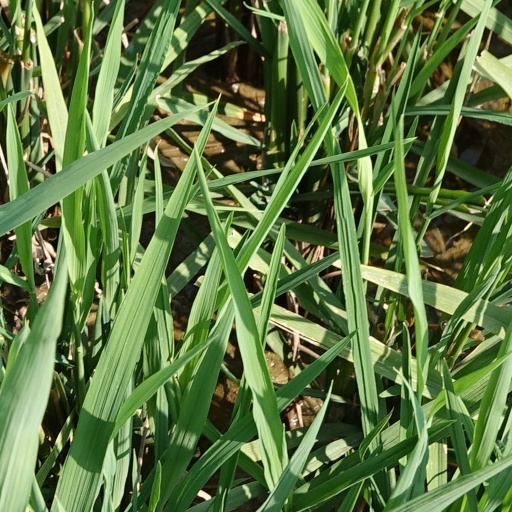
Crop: rice